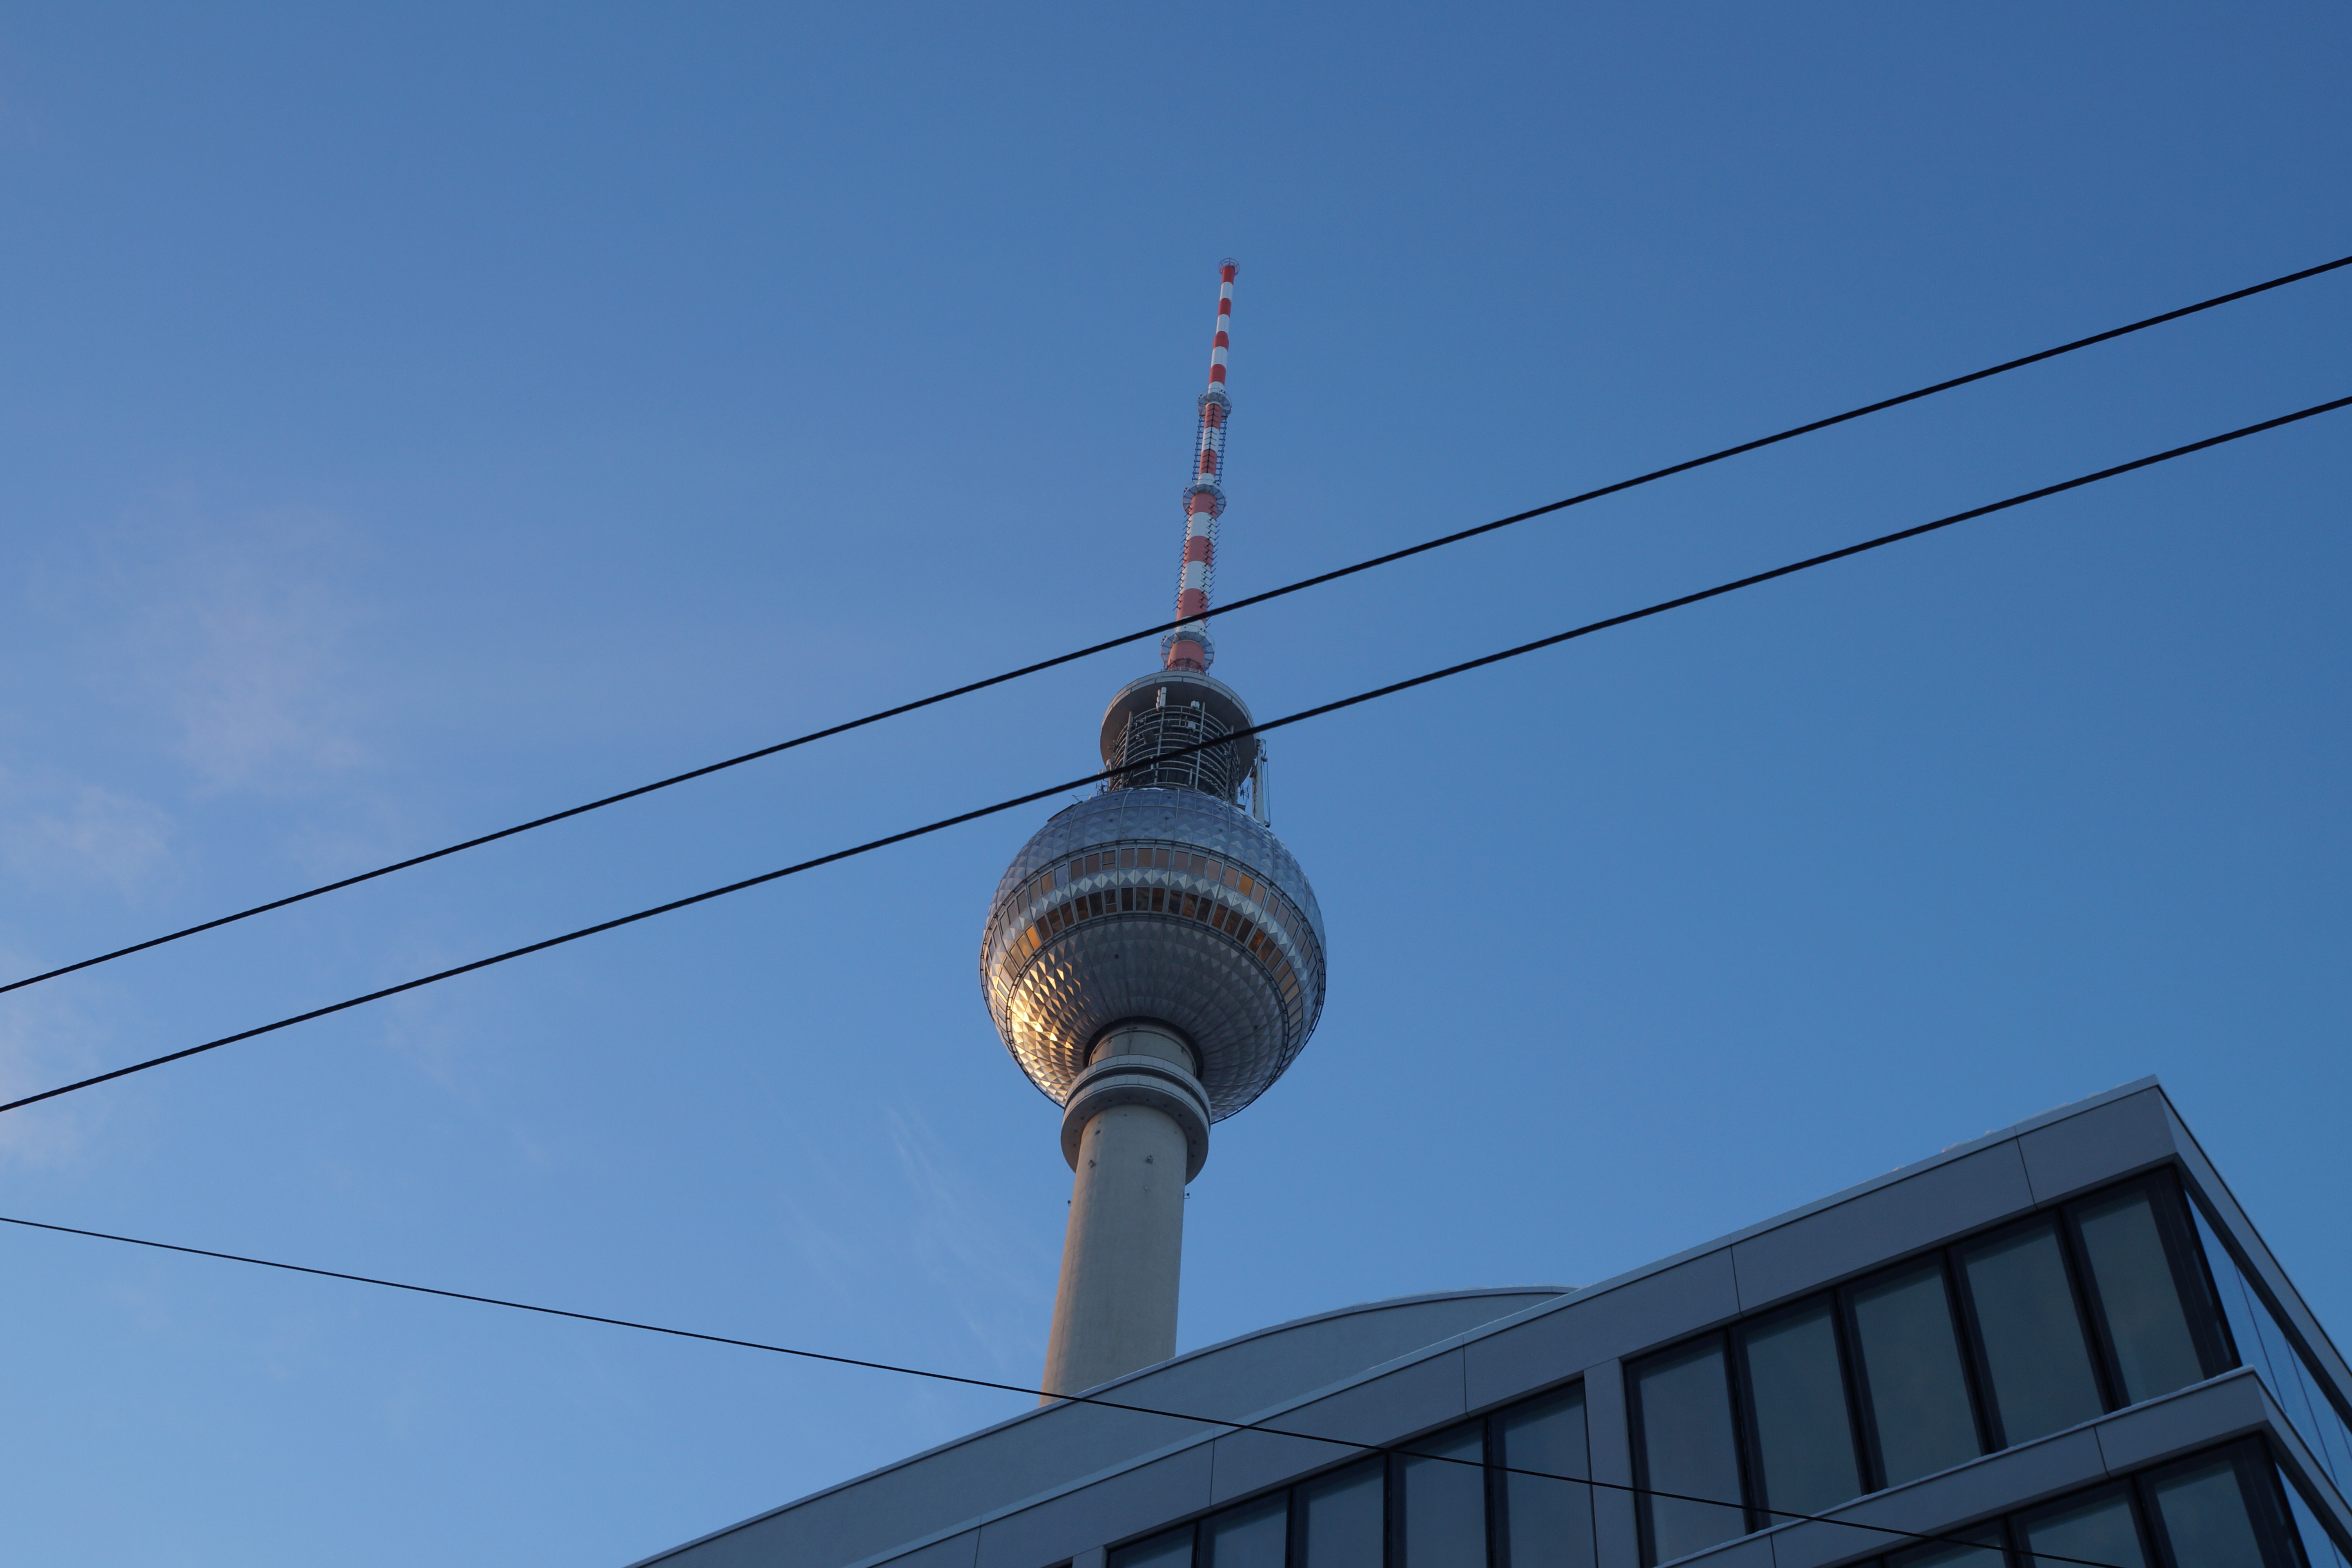
sky, line, tower, mast, blue, street light, electricity, lighting, spire, steeple, light fixture